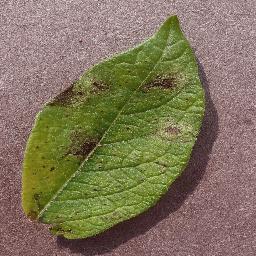
Label: Potato___Late_blight